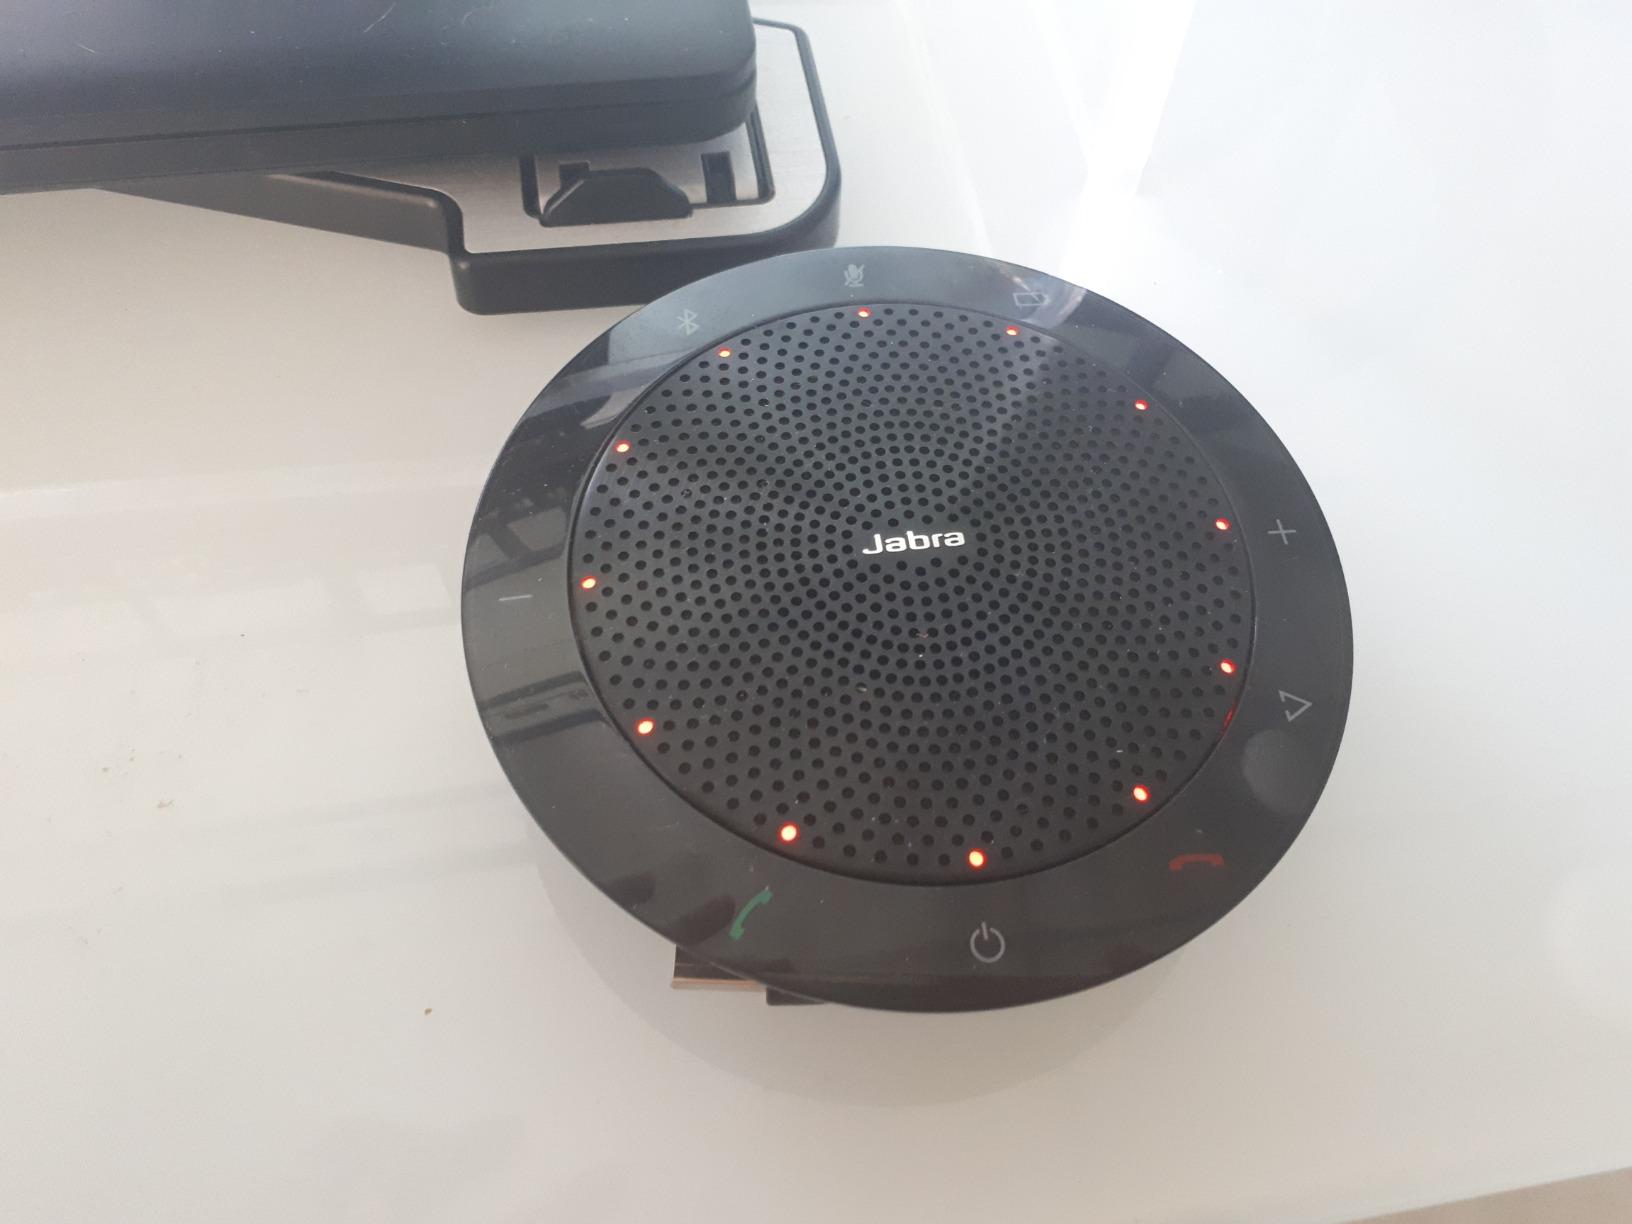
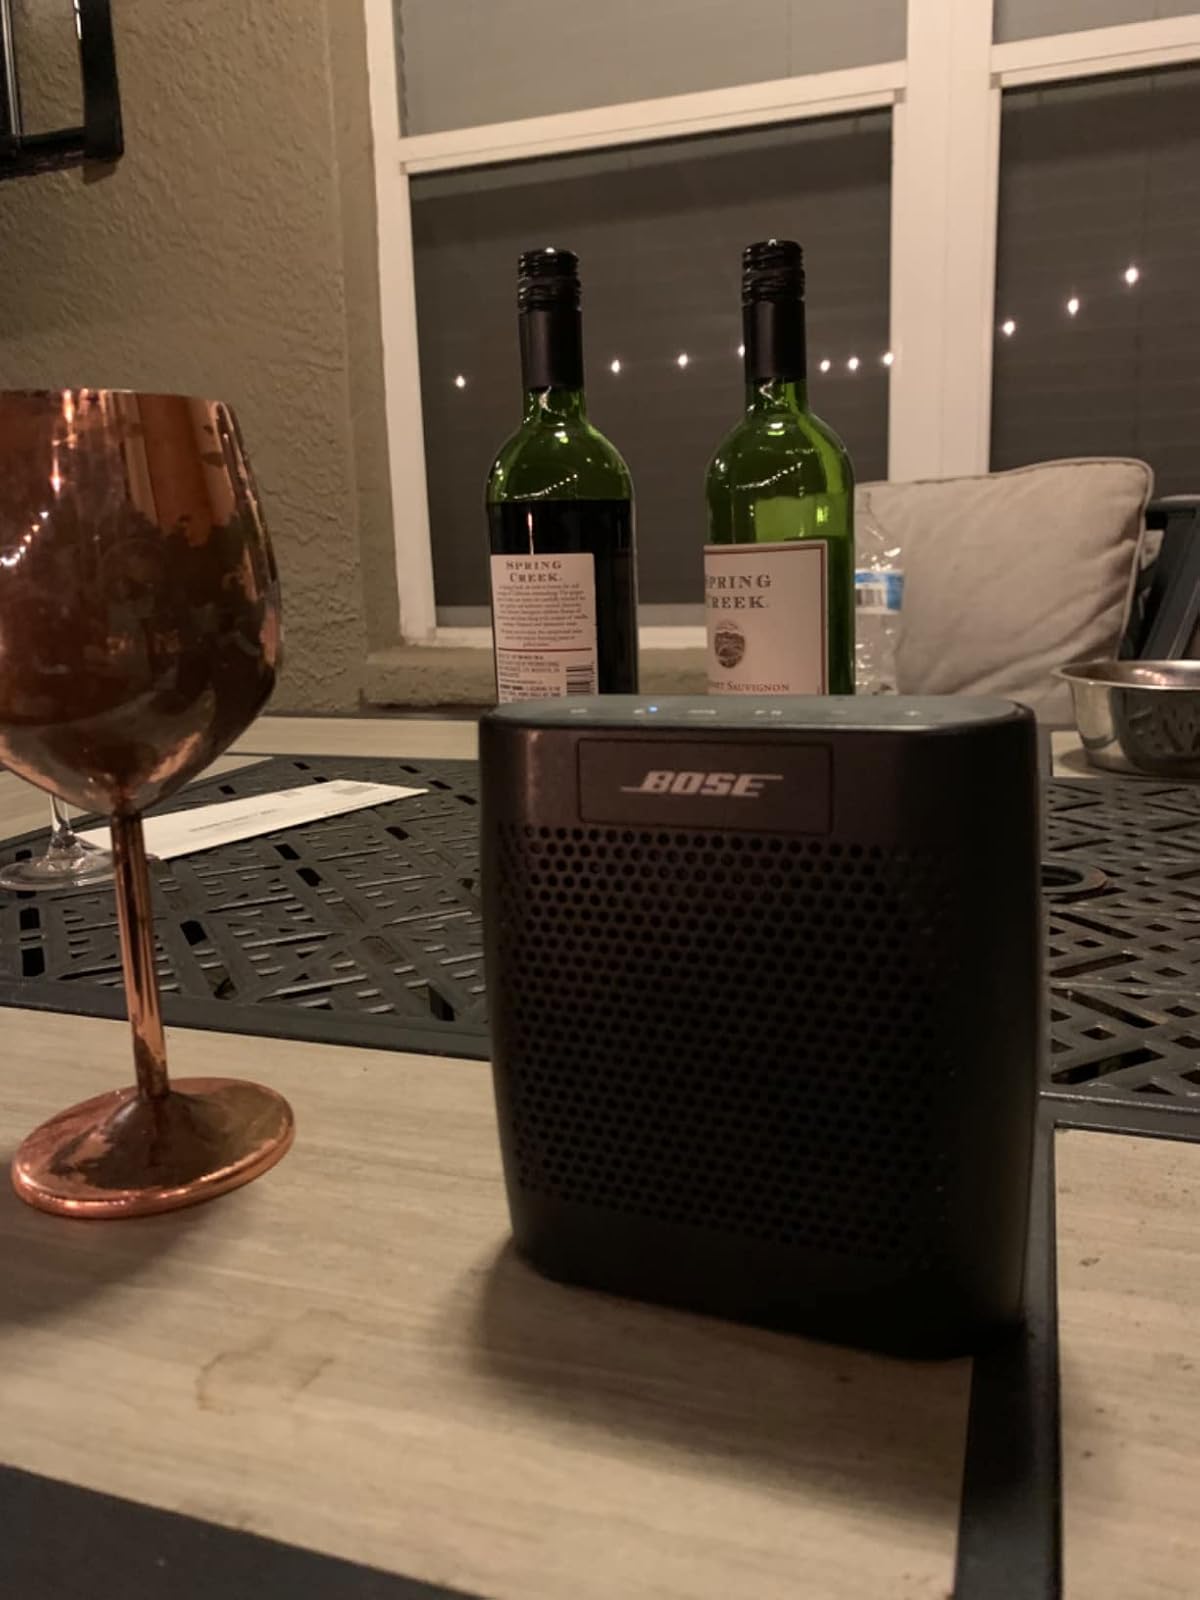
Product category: speaker
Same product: no